Eldon, Iowa

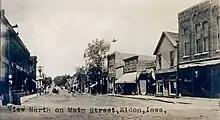
Main Street around 1910

Eldon got its start in the year 1870, following construction of the Keokuk and Des Moines Railway through the territory. It was incorporated in 1872.